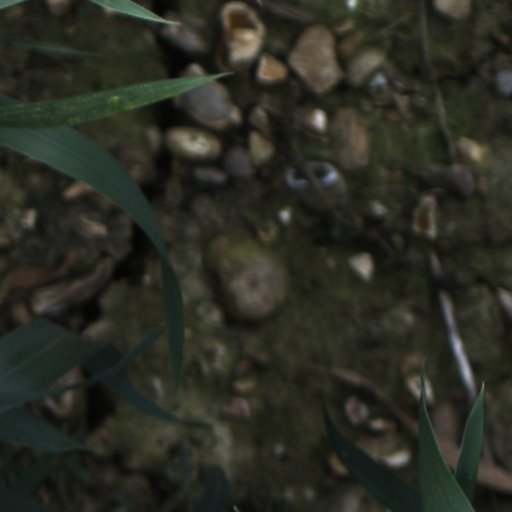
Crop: wheat